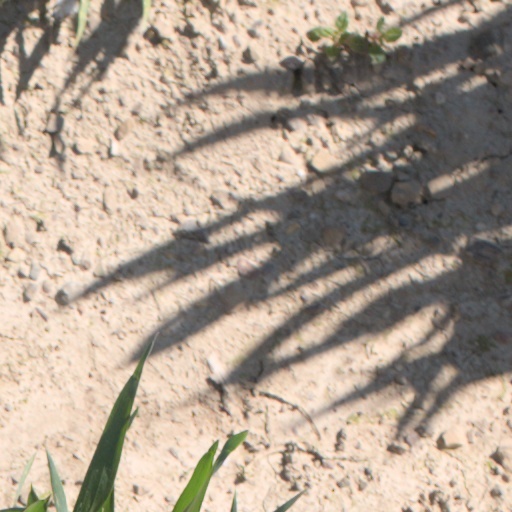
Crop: wheat